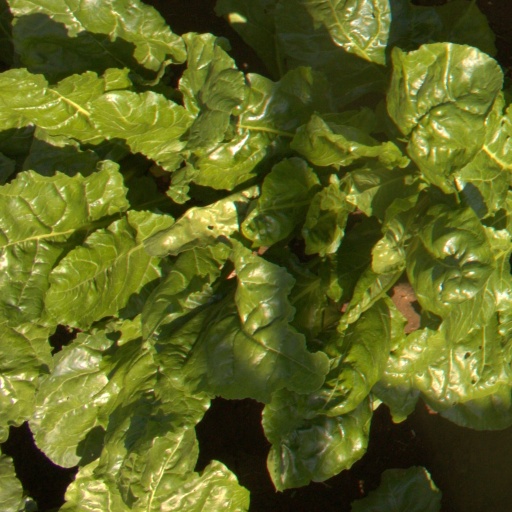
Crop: sugar beet